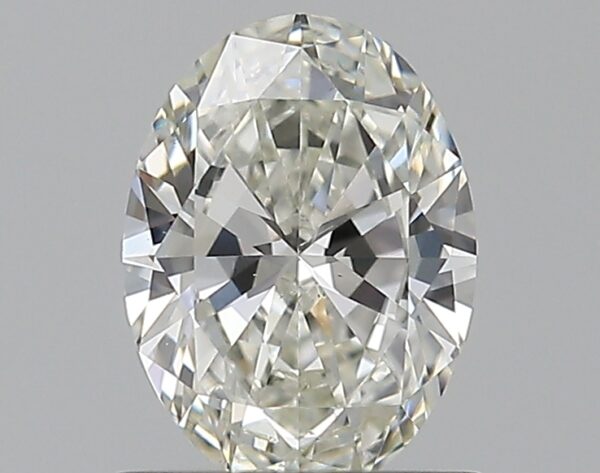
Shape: oval
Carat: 0.72
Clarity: VS2
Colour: I
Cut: EX
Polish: EX
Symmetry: VG
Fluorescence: N
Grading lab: GIA
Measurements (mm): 7.06 x 5.19 x 3.01